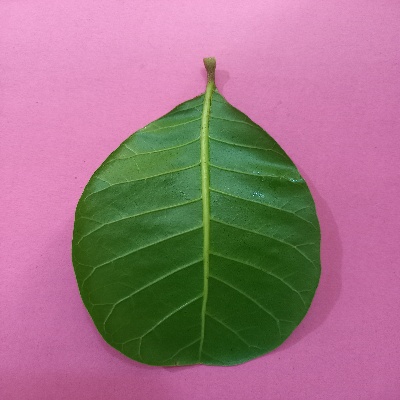
Crop: Cashew
Condition: healthy